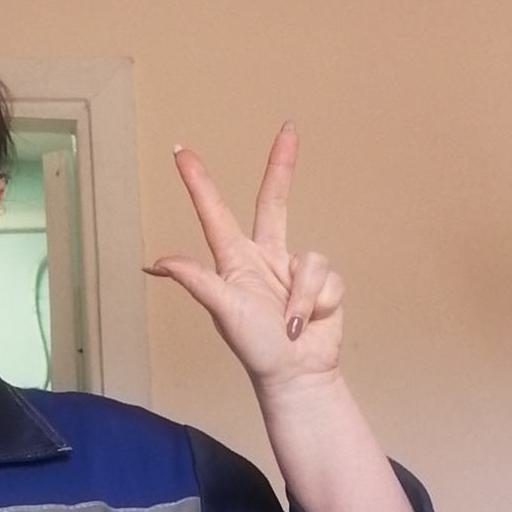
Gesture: three2